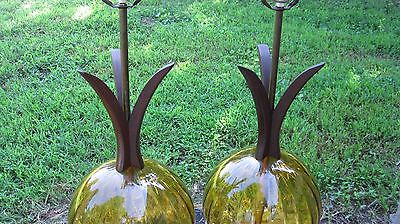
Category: lamp